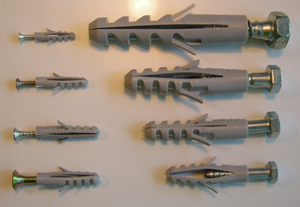
Skruedybel
Forskellige skruedybelstørrelser med iskruede skruer.
En skruedybel eller skruedyvel er en hul dybel som isættes et hul med formålet at fordele en skrues tryk, så skruen bedre forankres i fx en mur, grundet skruedyblens friktion og ydre fortanding med hullets inderside.